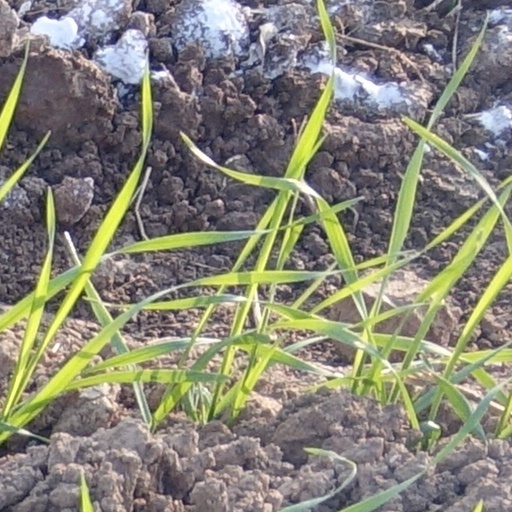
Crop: wheat